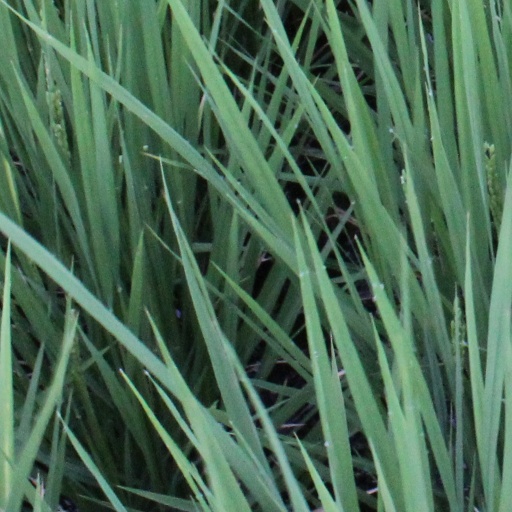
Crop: rice